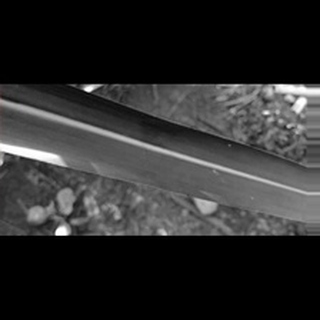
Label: healthy_sugarcane